Mike Zunino

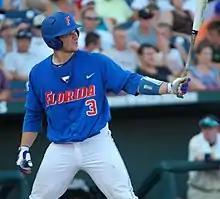
Zunino at the 2012 College World Series

The Oakland Athletics selected Zunino in the 29th round of the 2009 MLB Draft, but he did not sign and chose to attend college. Zunino accepted an athletic scholarship to attend the University of Florida in Gainesville, where he played for coach Kevin O'Sullivan's Florida Gators baseball team from 2010 to 2012. He led the Gators to three consecutive College World Series appearances in 2010, 2011 and 2012.